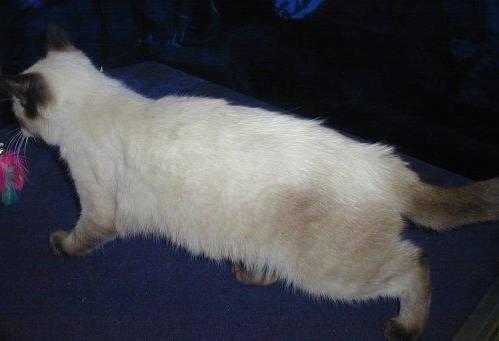
cat